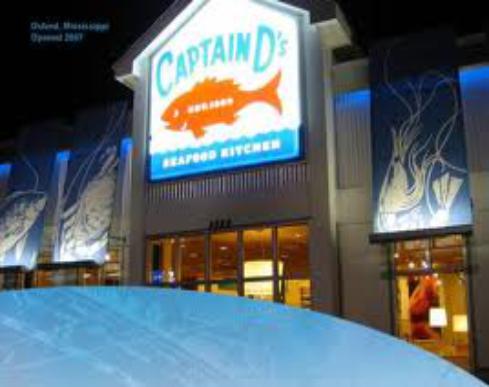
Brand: Captain D's
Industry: Food